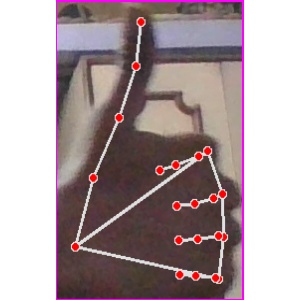
अक्षर: थ